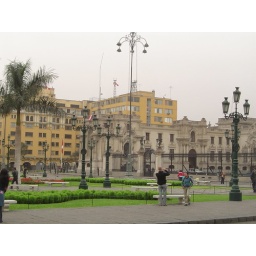
this is a view of the plaza des armas in lima, peru. the gray building to the right is the presidential palace.